Nailsworth

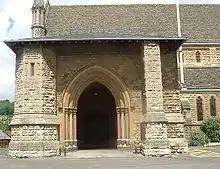
The entrance to St George's Church

Built on the higher ground at the centre of town, St George's was consecrated in November 1900. Before 1895, the Church of England had provided for Nailsworth through several neighbouring parishes. The new church, which can now seat 500, was designed in the Early English style by M. H. Medland of Gloucester. A shortfall in funding meant that neither a tower or a chancel was provided. The large entrance was originally designed as a tower, but the elevated ground was found to be too unstable to support the weight, resulting in the unusual porch. A chancel, the Lady Chapel, and vestries were added in 1939, commemorating those from the town who died in World War I. In 1980 a parish room was completed. The church has no churchyard.